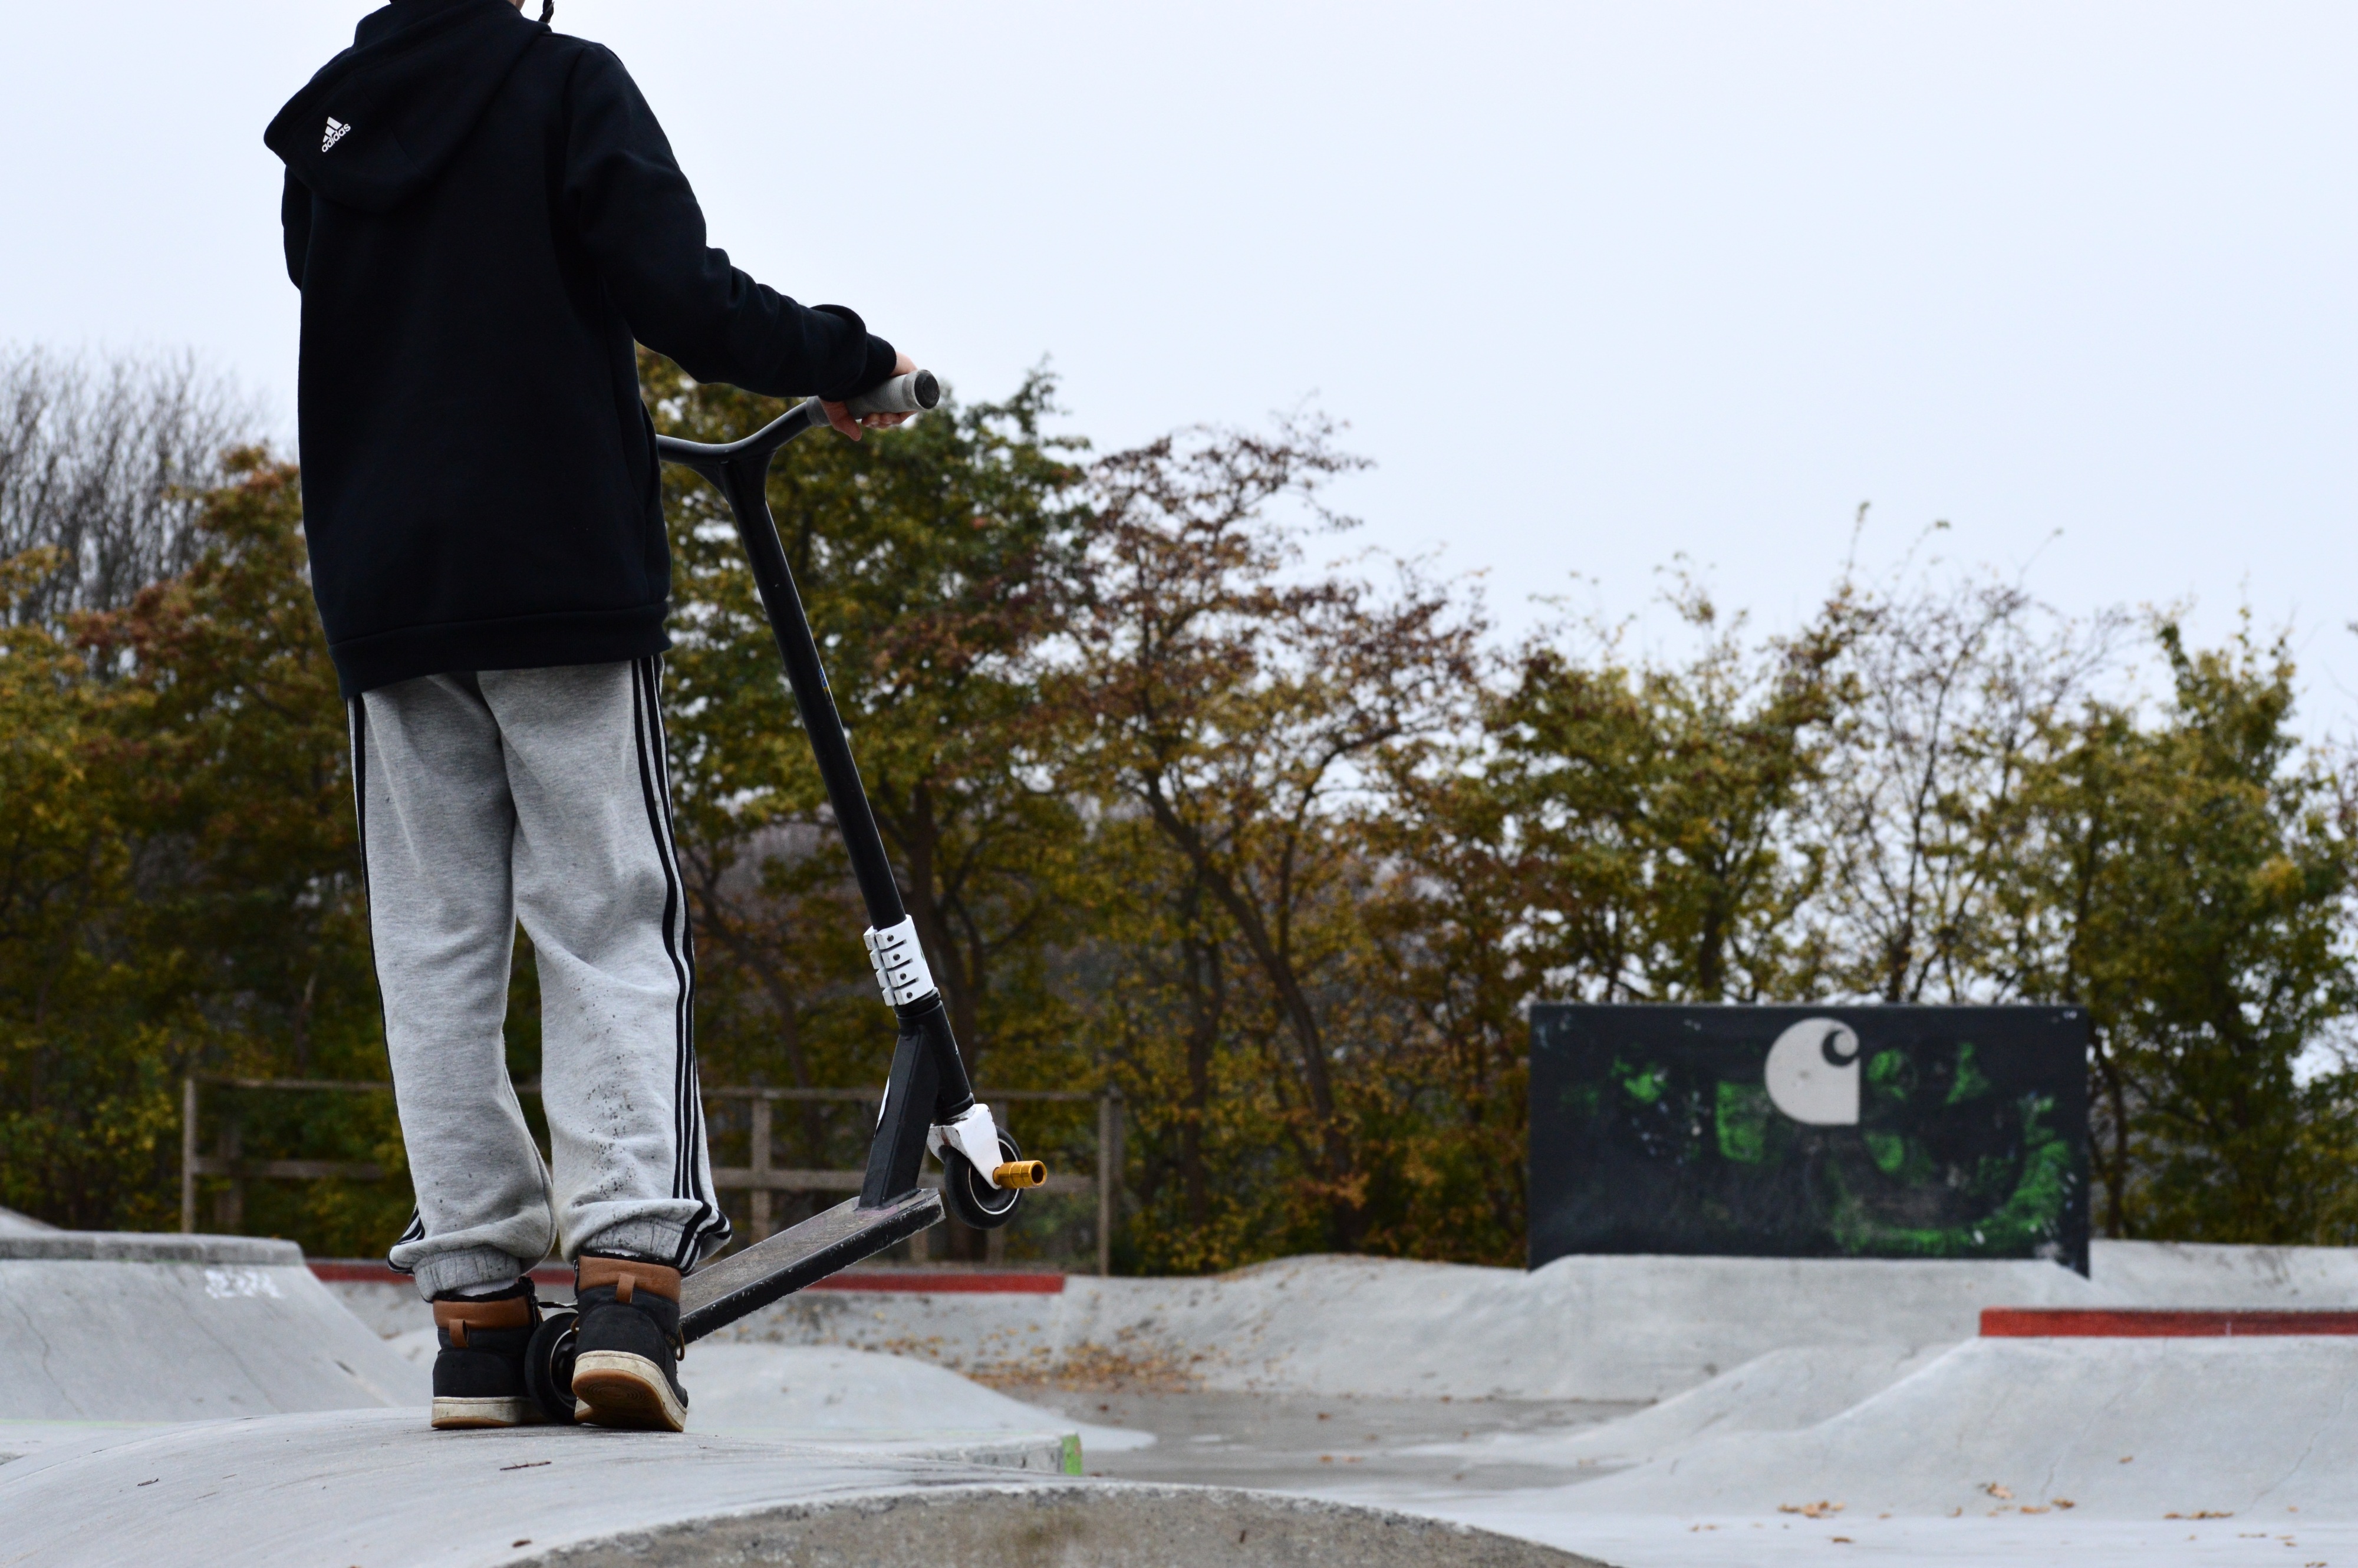
snow, winter, skateboard, skateboarding, spark, autumn, snowboard, sports equipment, scooter, footwear, outdoor recreation, skateboarding equipment and supplies, boardsport